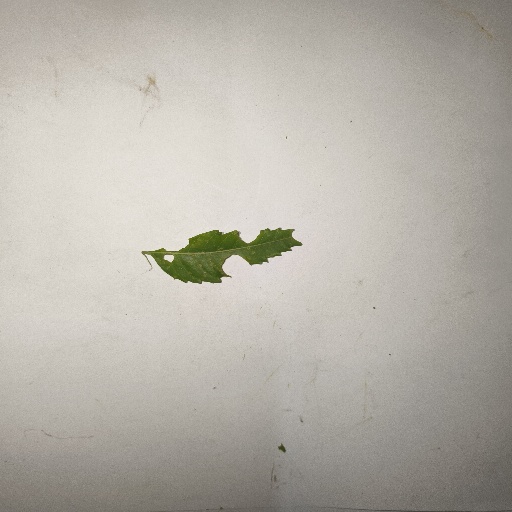
Species: Neem
Leaf condition: Shot Hole Leaf